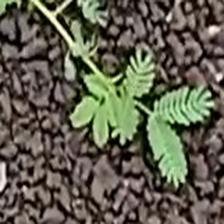
Weed species: Dwarf_cassia_(Chamaecrista pumila)